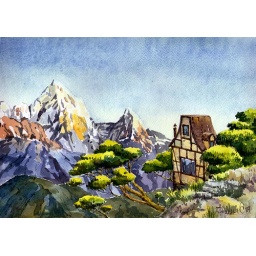
The house in mountains